Blanche Lincoln

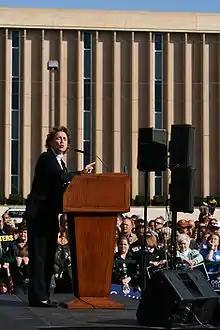
Senator Lincoln speaking in Jonesboro, Arkansas, on October 25, 2008.

Lincoln was in the 2007 documentary "14 Women", directed by her older sister, Mary Lambert.